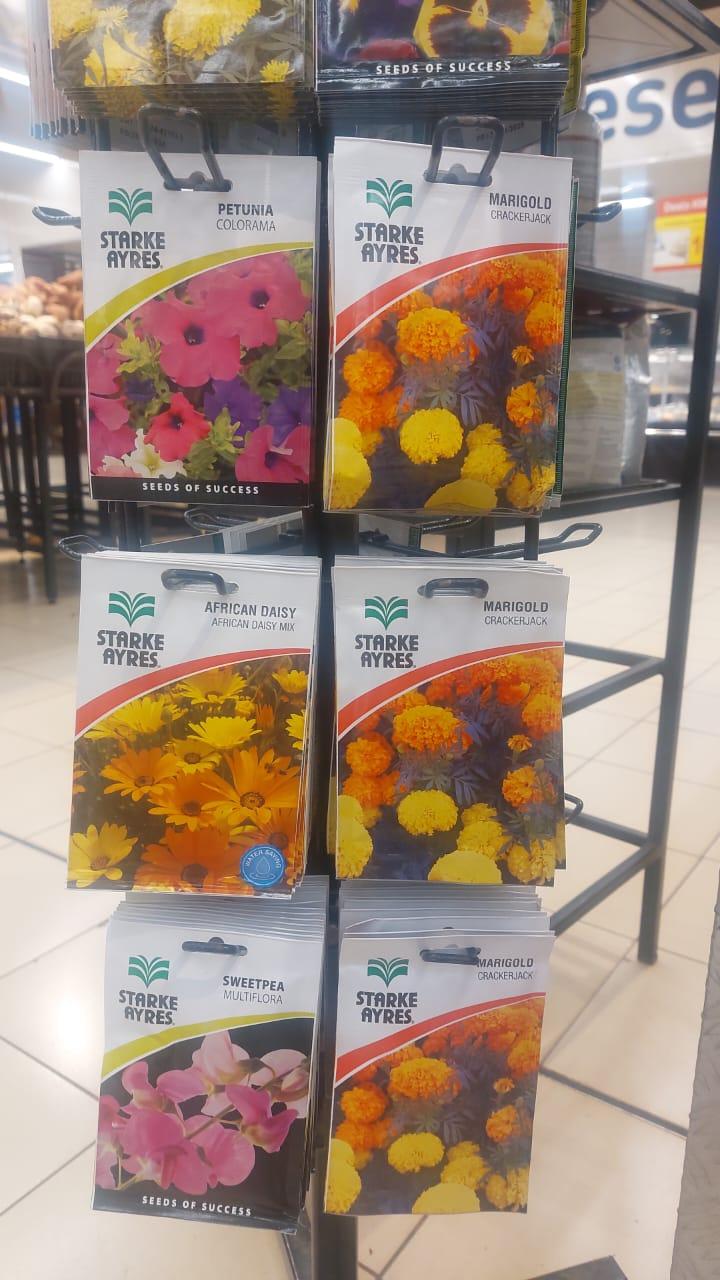
Rafu ya duka iliyopangwa kwa pakiti za mbegu za maua mbalimbali kila pakiti inapicha ya maua yanayotarajiwa kuota na jina la kampuni, hii inaonesha umuhimu wa kilimo cha mbegu ambapo mbegu huuzwa zikiwa zimefungashwa kwa wateja, kukuza biashara na upatikanaji wa mbegu bora tayari kwa uzalishaji wa maua yaliyo bora.